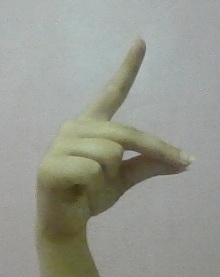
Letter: ta